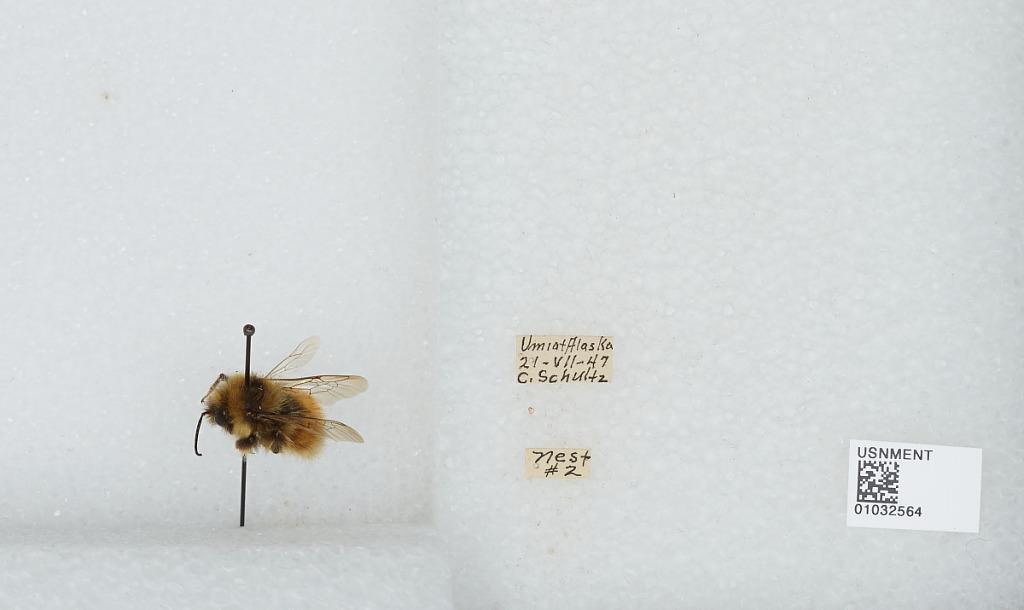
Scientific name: Bombus (Pyrobombus) sylvicola Kirby
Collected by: C. Schultz
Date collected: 1947-7-21
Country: United States
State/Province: Alaska
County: North Slope
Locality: Umiat
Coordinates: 69.3669, -152.144